Chatham railway station (Kent)

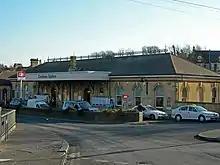
The station entrance, 2008

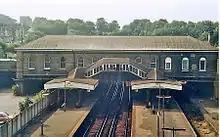
The platforms, 1983

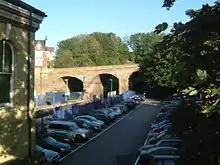
This 2007 photo, facing east and showing the Chatham Tunnel and Maidstone Road bridge, clearly illustrates the effect of the Kent Coast Electrification Scheme. Loop platforms existed either side of the mainline platforms, with the London bound loop being situated in the foreground where one of the car parks is currently.

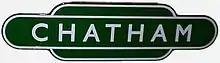
British Railways Southern Region totem sign for Chatham station.

The station was opened on 25 January 1858, when the London, Chatham and Dover Railway (LCDR) (then known as the East Kent Railway) opened a single line eastwards to Faversham. Two months later (29 March 1858) the link with the North Kent Line at Strood was opened; and the new railway reached Dover Priory in 1861. The Chatham Dockyard branch connection is made near Gillingham.